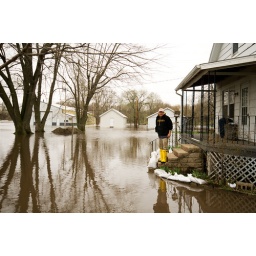
Manchester, Iowa - This man has been working hard sandbagging around his house and pumping water out of his basement.